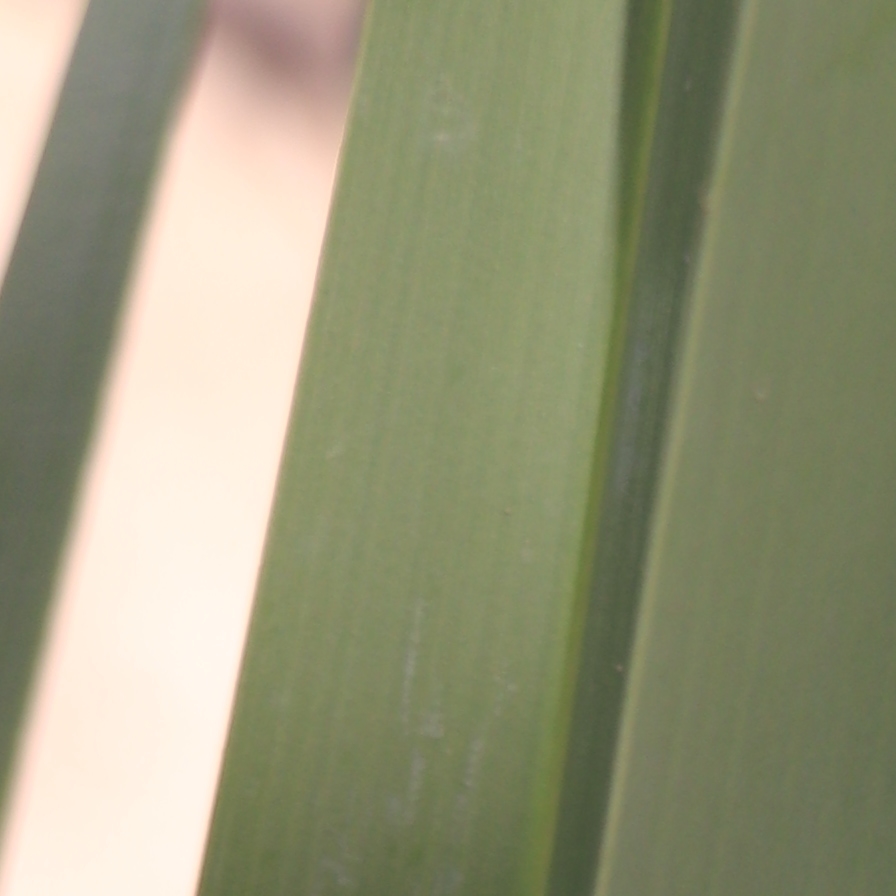
Label: Healthy